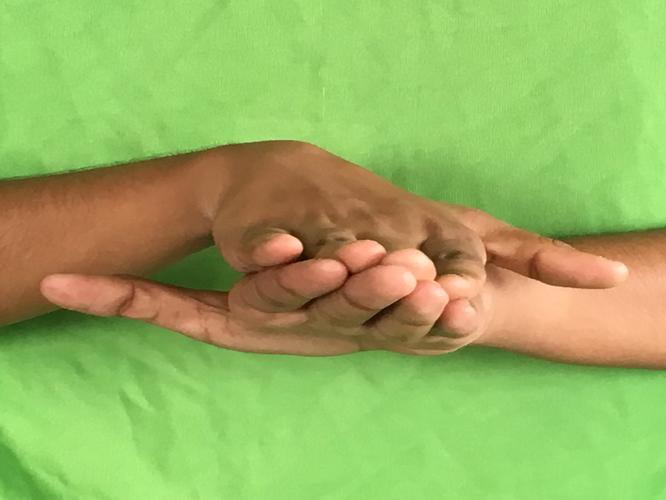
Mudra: Matsya
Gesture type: double_hand